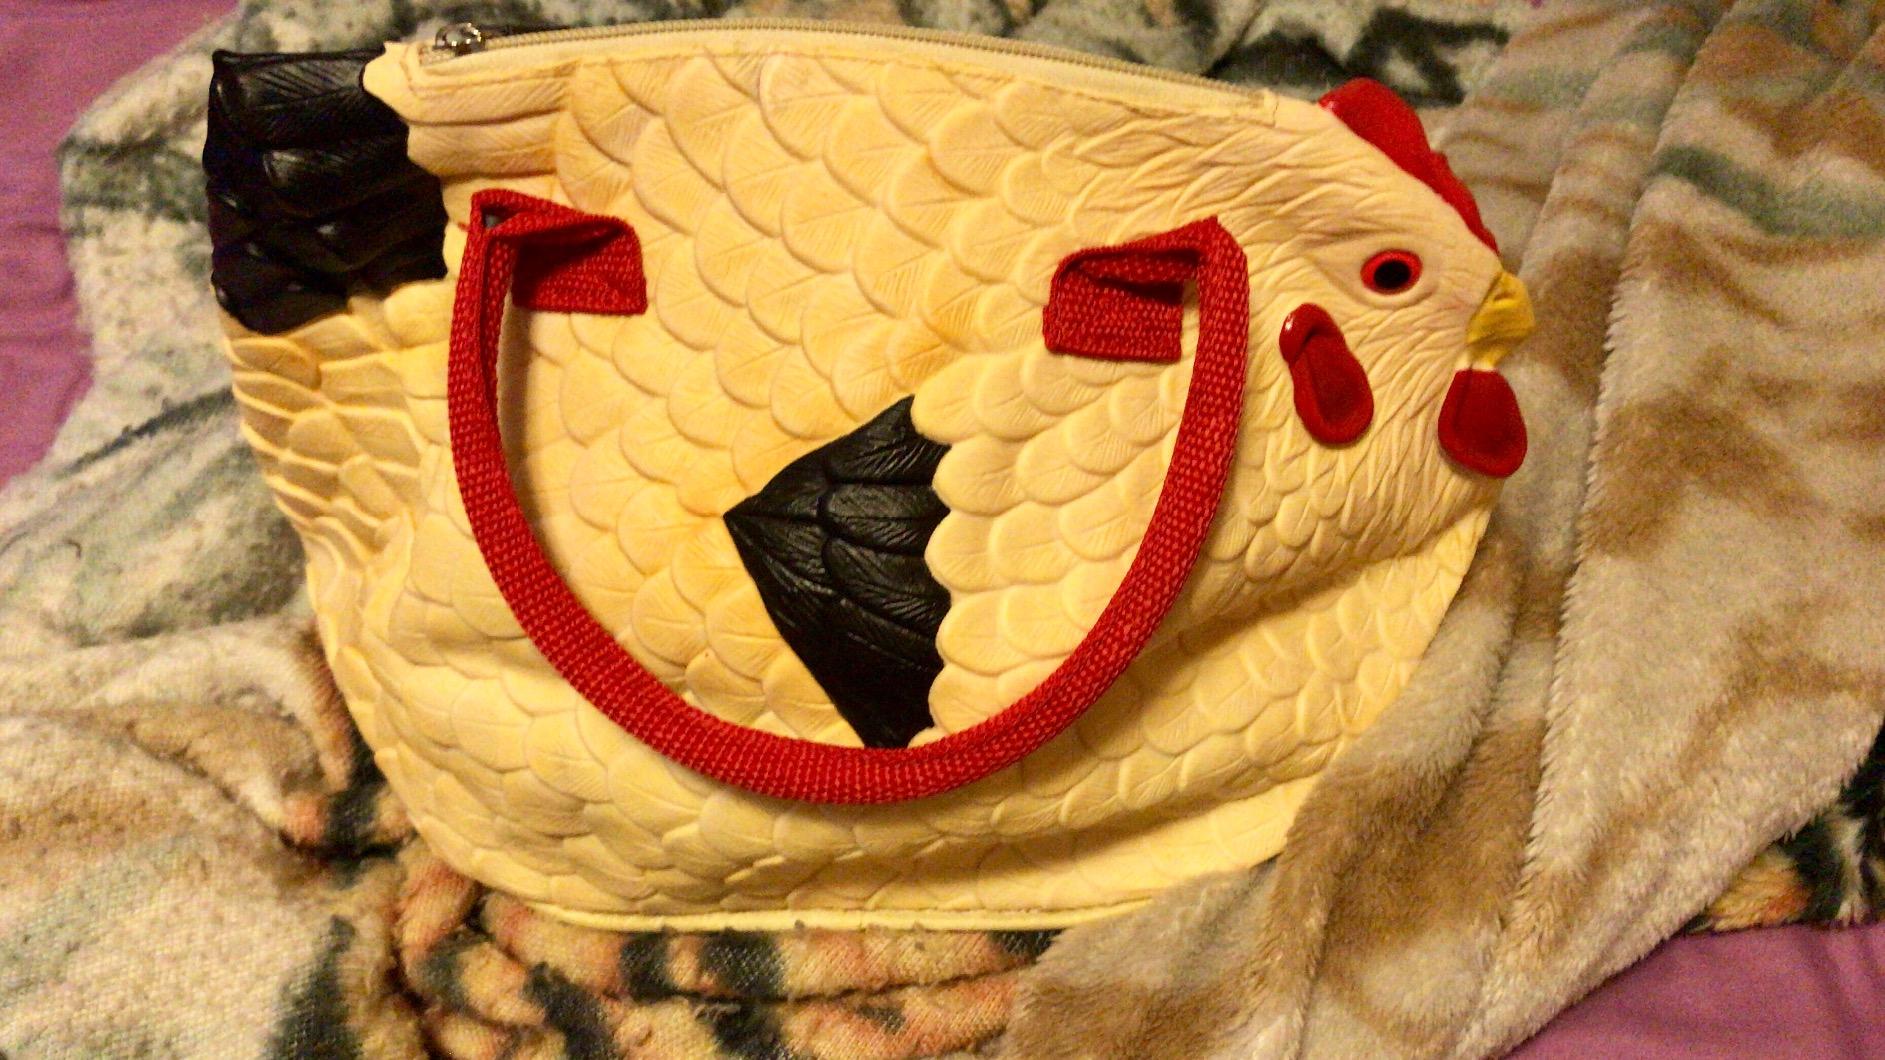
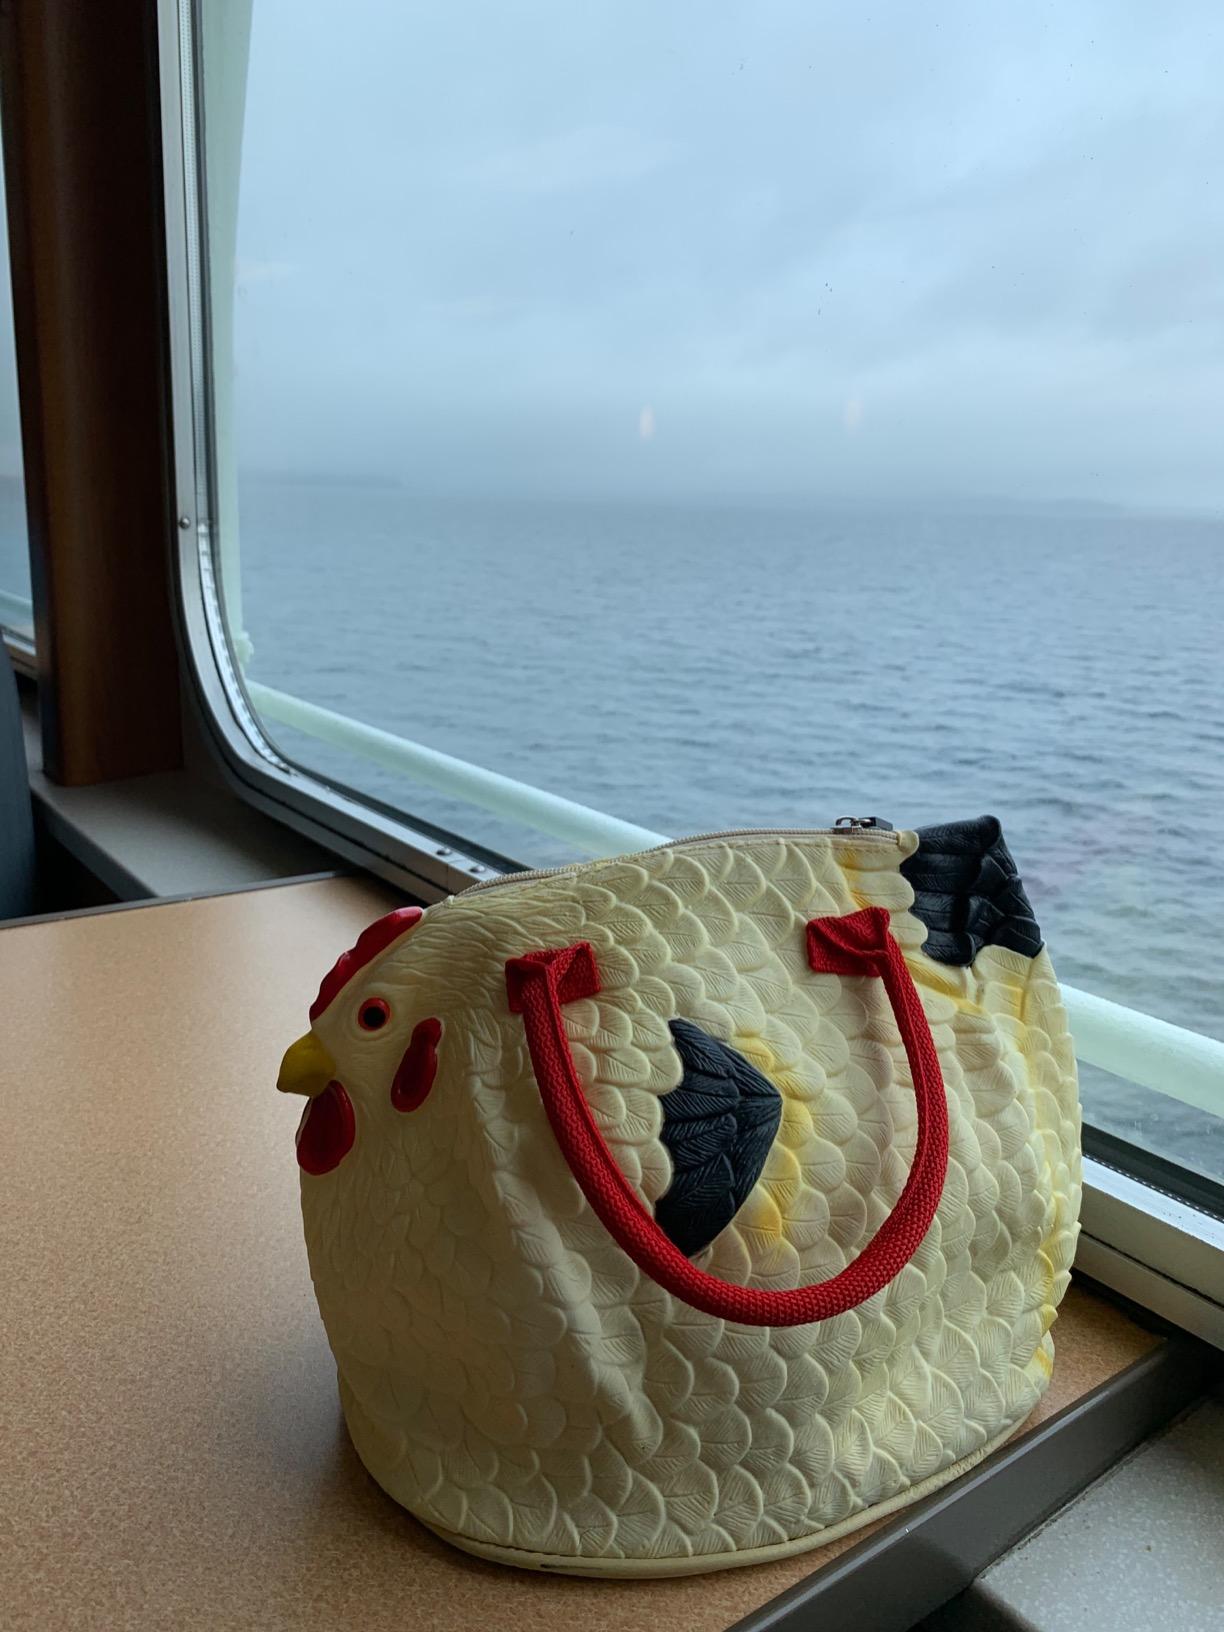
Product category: accessories_handbag
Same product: yes